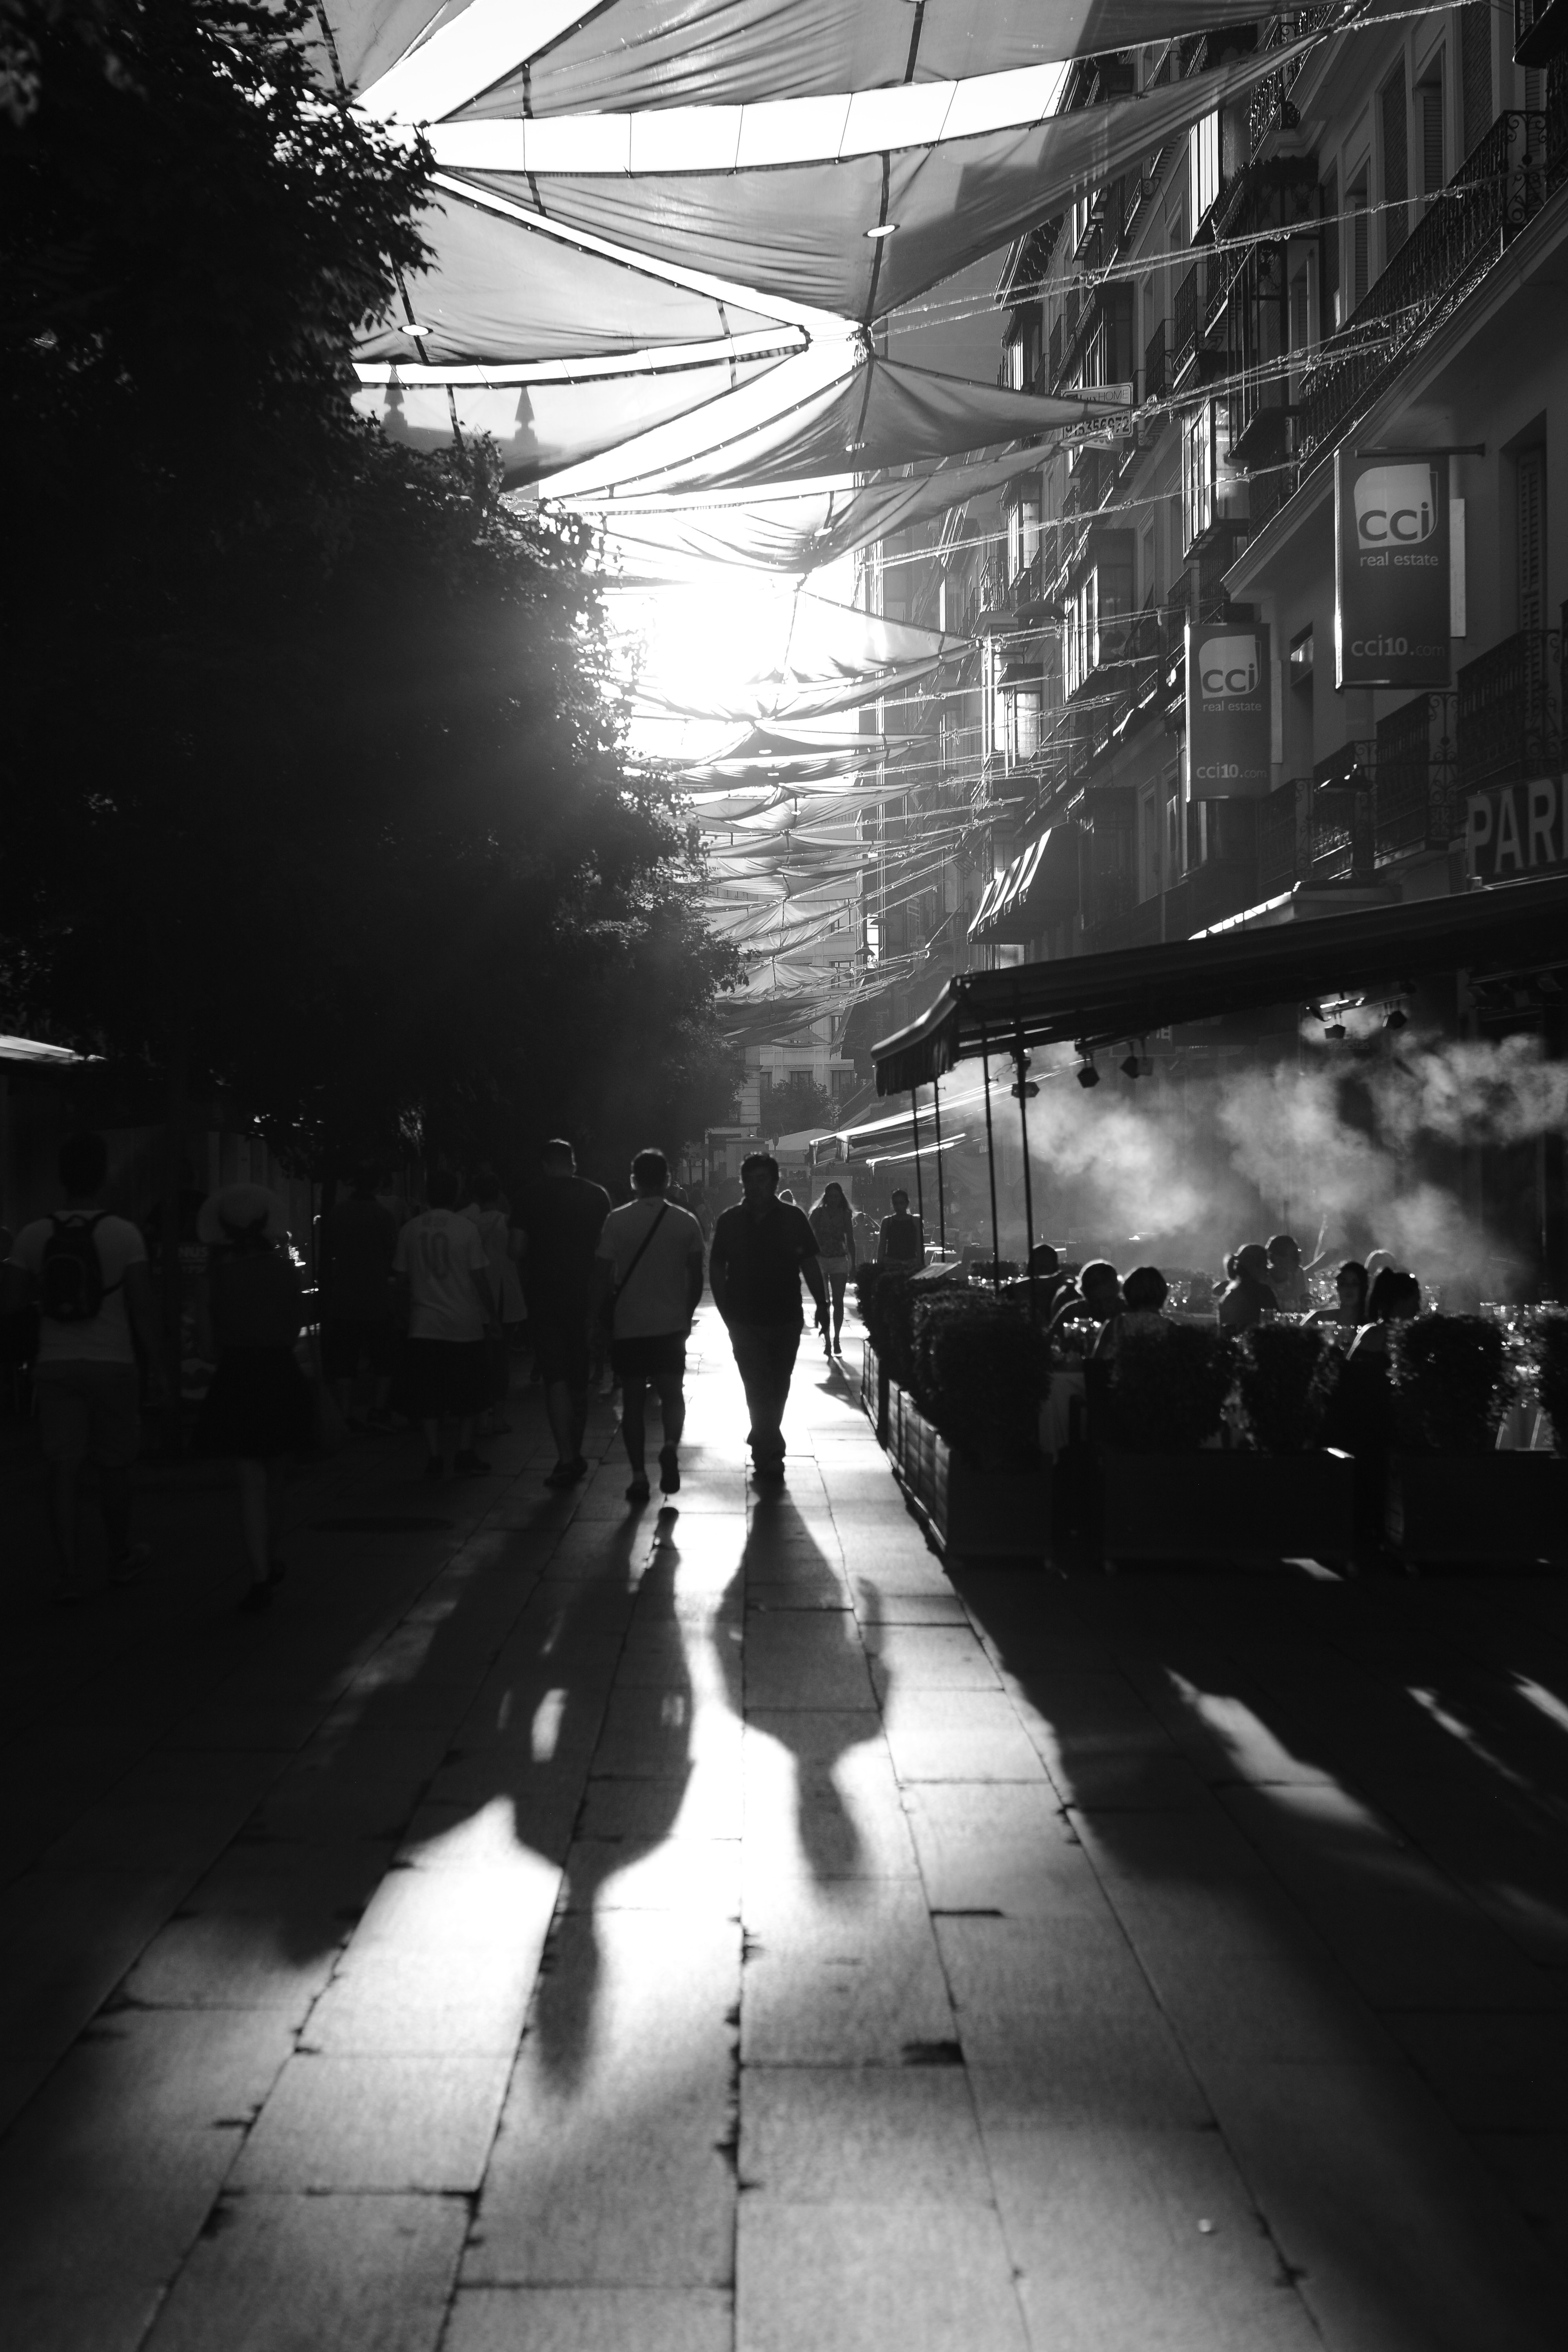
light, black and white, road, white, street, night, photography, rain, weather, darkness, black, monochrome, lighting, infrastructure, photograph, snapshot, shape, urban area, monochrome photography, film noir